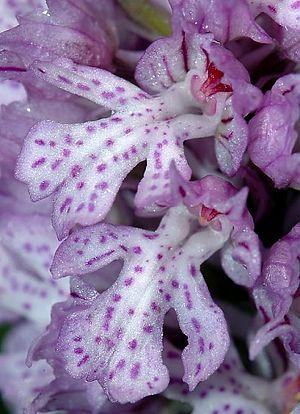
Neotinea tridentata est une plante herbacée appartenant au genre Neotinea et à la famille des Orchidacées.